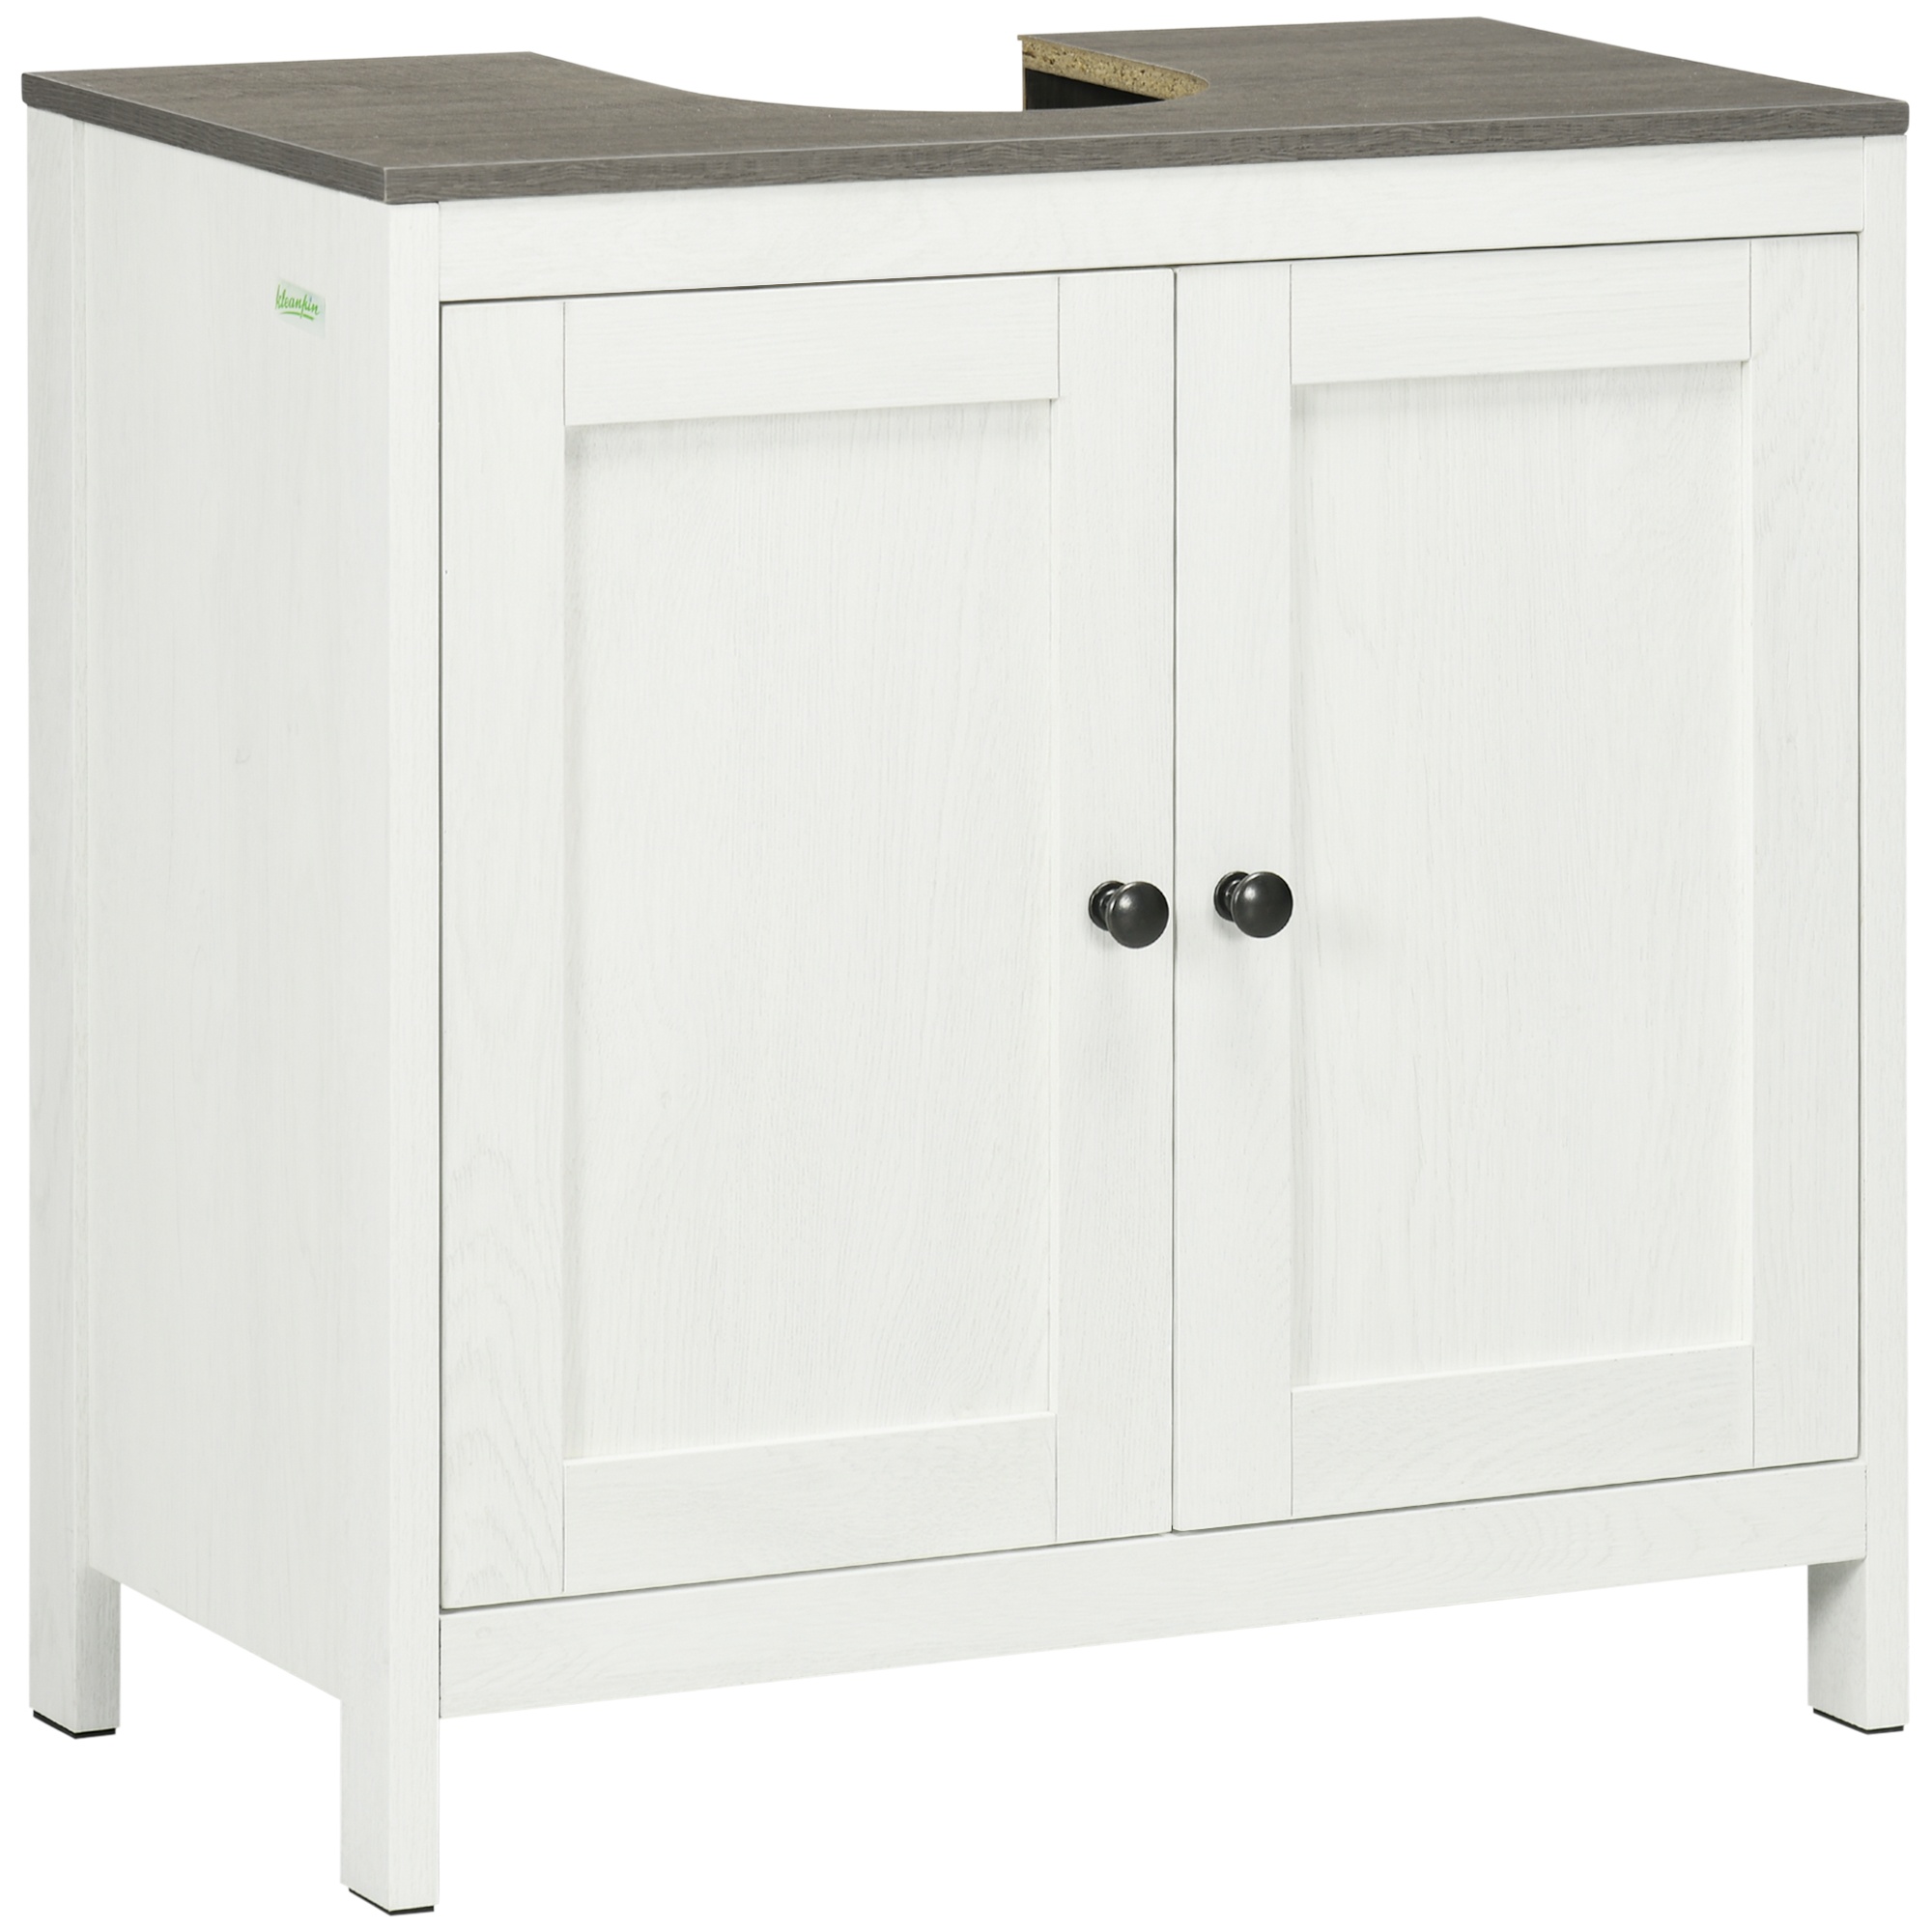
kleankin Modern Bathroom Sink Cabinet, Floor Standing Under Sink Cabinet Freestanding Storage Cupboard w/ Adjustable Shelf Double Doors Antique White
This kleankin bathroom cabinet provides handy storage room, in a place you never thought possible. It's space-saving design slots neatly underneath the sink basin. It comes with a main storage compartment for all hygiene essentials, with an adjustable shelf to change the size in an instant. The particle board structure is sturdy, complete with anti-tipping straps for safety. Features: Modern and beautiful design: white structure, with wood-effect top 'U' shaped cut-out to slot beneath a sink. 20W x 22Dcm size, measure before purchase Inner storage, with handy adjustable shelf Sturdy particle board structure, suitable for everyday use Anti-tipping straps for safety Maximum load 10kg, assembly required Specification: Colour: Antique White, Grey Wood Grain Material: Particleboard Overall Dimension: 60W x 30D x 60H cm 'U' Shaped Hole: 20W x 22D cm Cabinet Inner Shelf: 56.5W x 27D x 22H cm Weight Capacity: 10 kg (total), 2.5 kg (shelf) Item Label: 834-455GY Note: Please measure before purchasing Package Includes: 1 x Bathroom Cabinet 1 x Manual
Brand: MH Star
Category: Furniture > Cabinets & Storage > Kitchen Cabinets